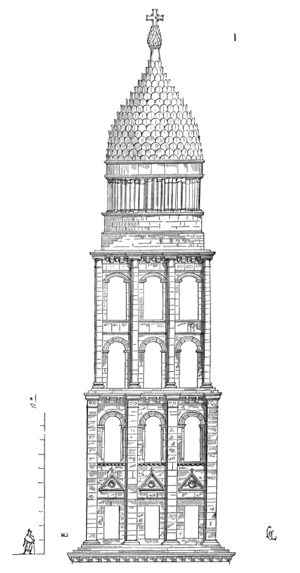
La cathédrale Saint-Front est une cathédrale catholique romaine, siège du diocèse de Périgueux et Sarlat. Située dans le centre-ville de Périgueux, elle est classée monument historique depuis 1840 et au Patrimoine mondial en 1998, au titre des chemins de Saint-Jacques-de-Compostelle en France.